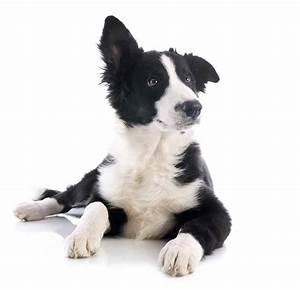
dog